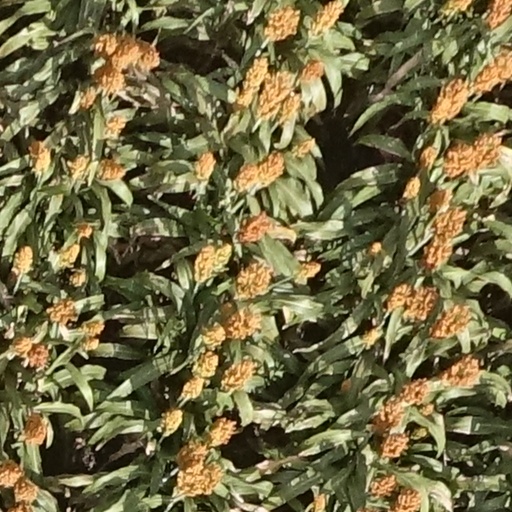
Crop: sorghum